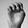
ASL letter: E